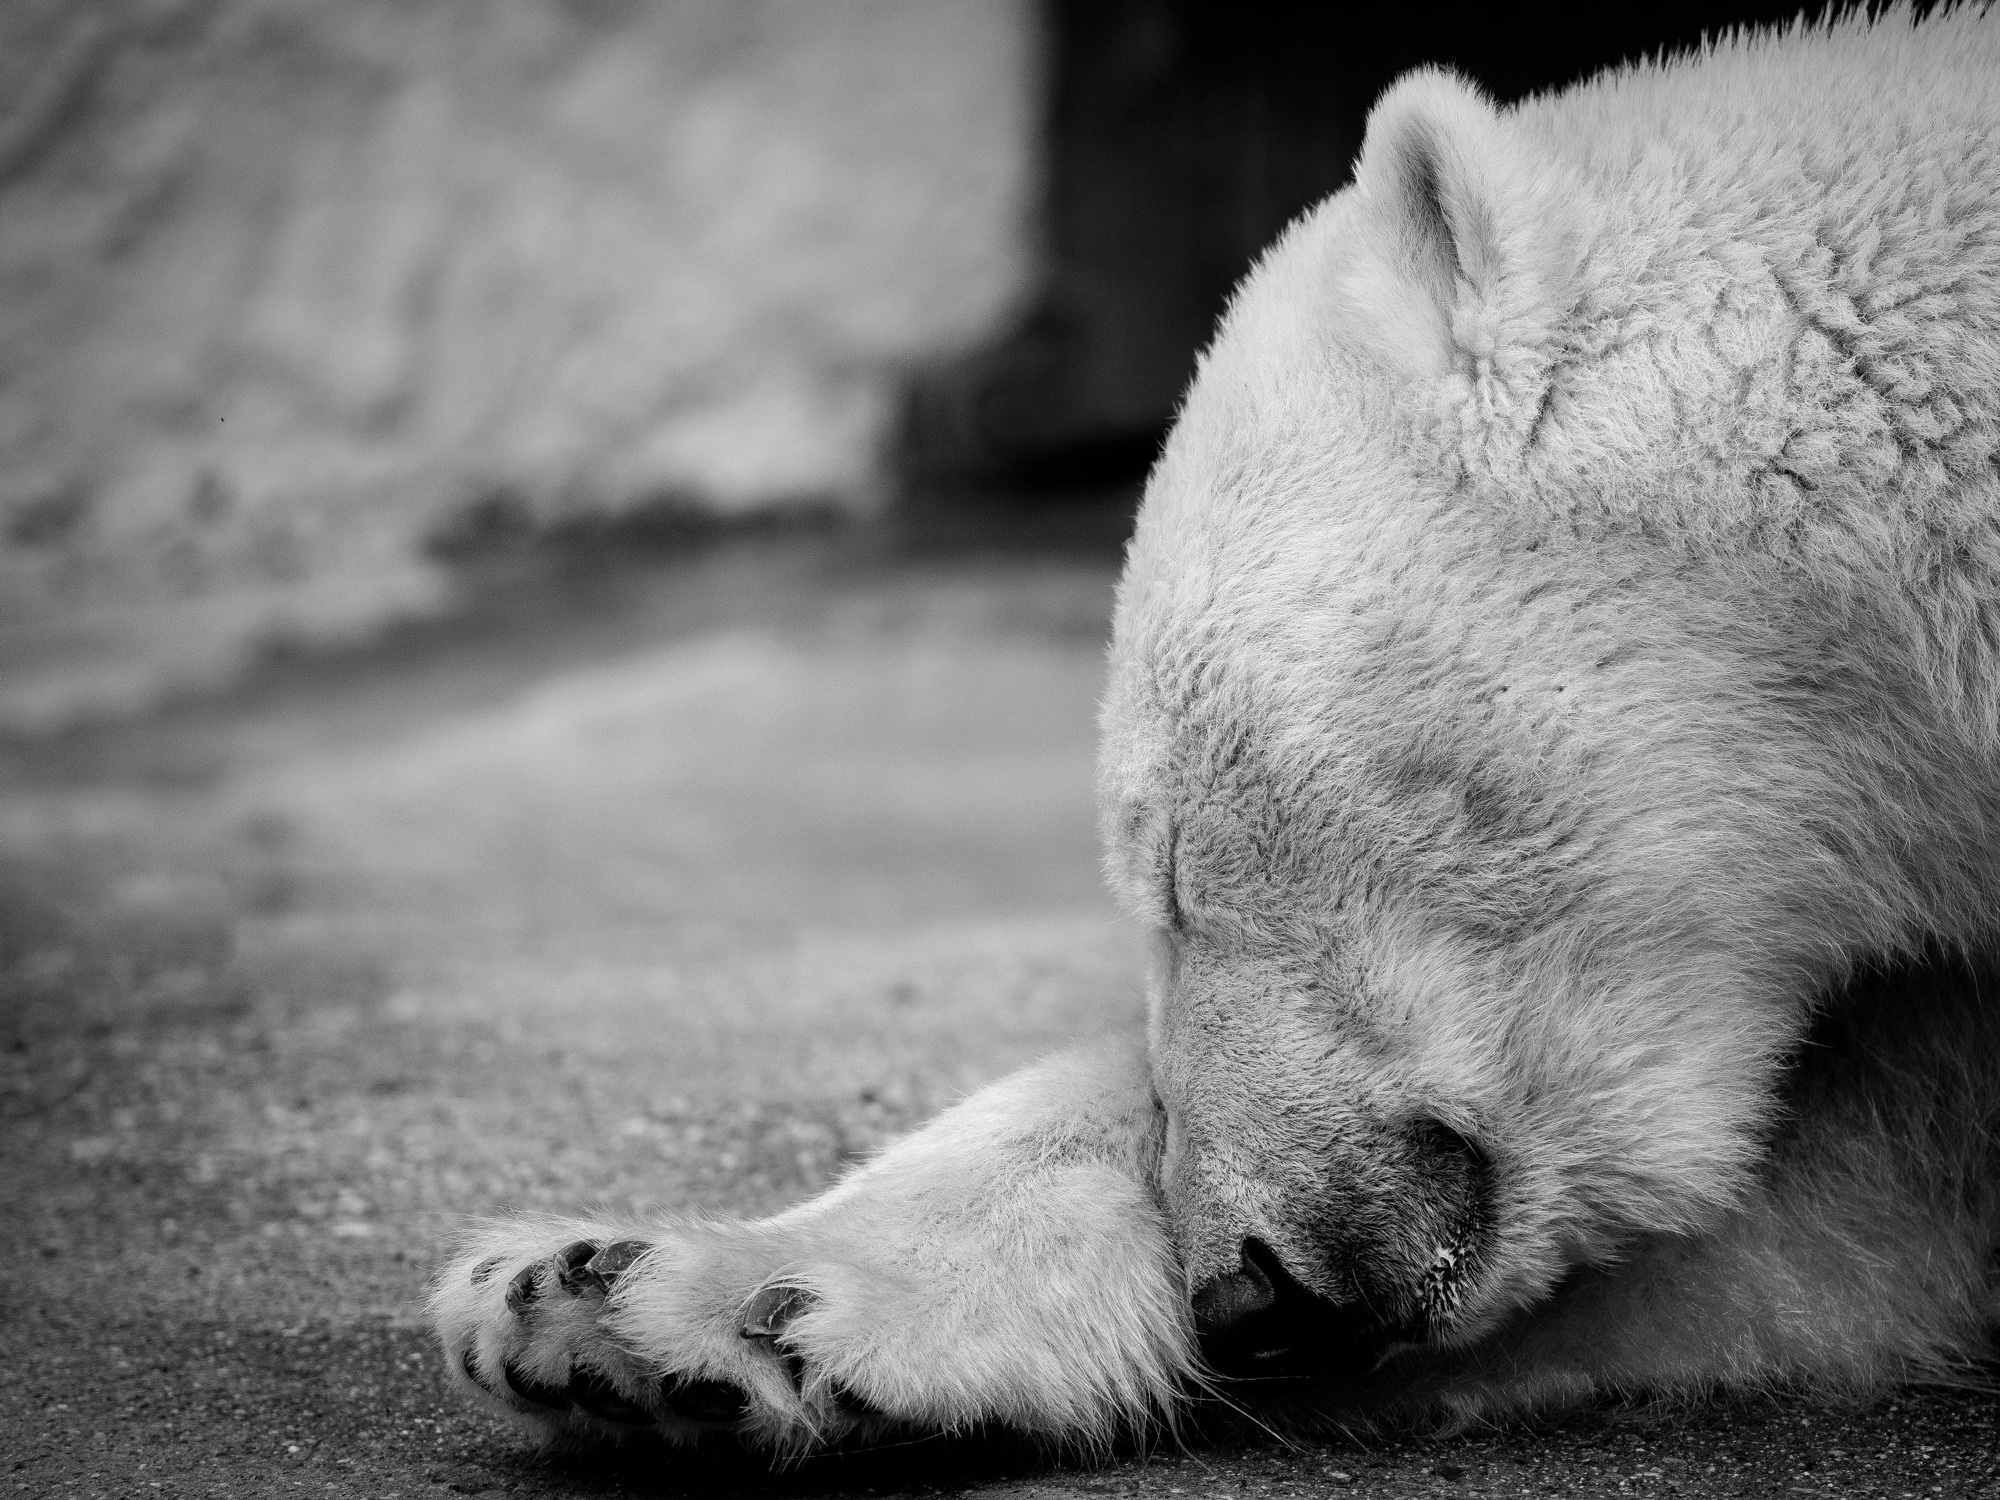
black and white, white, animal, bear, zoo, fur, mammal, black, monochrome, polar bear, close up, nose, whiskers, sleep, snout, vertebrate, animal world, monochrome photography